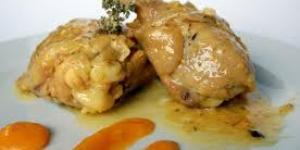
gallina en pepitoria tradicional